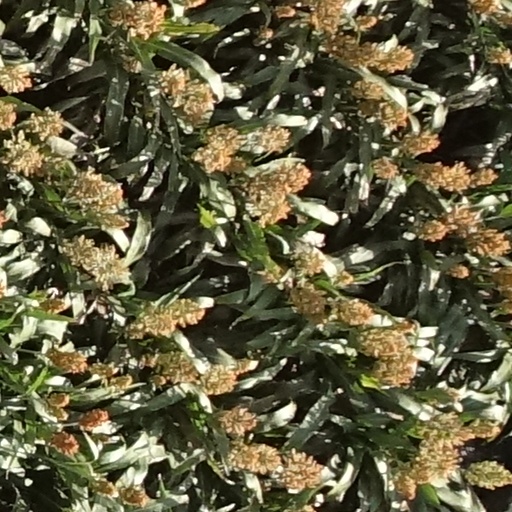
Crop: sorghum